Francis Vere

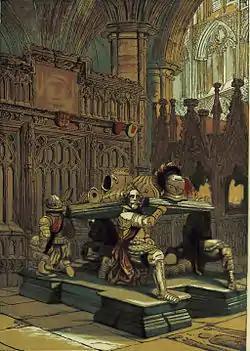
Sir Francis Vere's tomb in Westminster Abbey, circa 1860

After learning of a Spanish attempt to launch a huge assault - Vere had to rely on a parley stratagem to keep the Spanish from doing so. This he succeeded and at the same time vital repair work was carried out on the defences. During the ruse reinforcements came in and the parley was called off. Vere's plan had worked and when the Spanish assault came on 7 January 1602 the defenders were ready. The attack consisting of some 10,000 Spanish veterans rushed to assault the main bulwarks of Ostend's defences just as the darkness of night set in. Vere directing the defenders made sure the defences were impassable - using his engineers to shore up defences. The Spanish attacked the bulwarks and revelins but were repelled at all points. Just before midnight the Spanish had seized a position known as the "Spanish Half Moon" but Vere ordered its recovery and an English company subsequently drove the Spanish out who lost 300 men, mostly captured. Vere now ordered a defensive sluice to be opened, through which the water rushed down the ford where the Spanish were still wading across. The huge torrent then hit them and carried many of the assailants away into the sea. Once the waters had subsided Vere ordered a counter attack which drove what was left of the Spanish assailants away taking great plunder in the process. The assault was a costly failure for the Spanish who lost somewhere between 1,500 and 2,000 men.